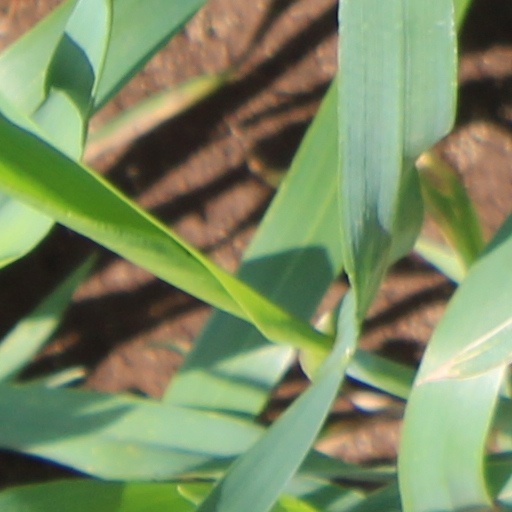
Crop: wheat